Sam Bird

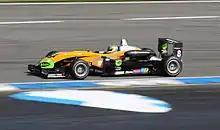
Bird driving in the Formula 3 Euro Series at the Hockenheimring (2009)

In 2007, Bird raced in the British Formula 3 Championship with Carlin Motorsport, in a Mercedes powered Dallara. In March 2007, Bird secured sponsorship from BP, "The brand is already prominent in the World Rally Championship" Mark Reader, BP's UK Fuels Marketing Manager, commented, "Sam's an incredible prospect and we're excited to be getting into a relationship at this stage of his career" he added. Bird was elected to the Motor Sports Association Race Elite Scheme in April 2007, along with 5 other drivers in various British series and also participated in a series of aerodynamic tests with the AT&T Williams F1 Team.